Red Arrow Diner

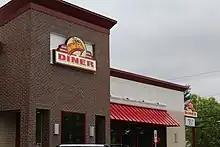
Red Arrow Diner in Concord

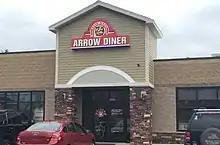
Red Arrow Diner in Londonderry

The first location, in Manchester, opened in 1922 and was founded by David Lamontagne, who was a boxer and iceman. It closed in 1985 and was bought and reopened in 1987 by Carol Lawrence, who remains its owner and president. Manchester designated the Red Arrow a city historic landmark in 2000. A Milford location opened in 2008, and a Londonderry location in 2015. The Concord location opened in 2017. The Milford location suddenly closed on December 1, 2019. On May 8, 2020, the diner opened a new location in Nashua, New Hampshire.